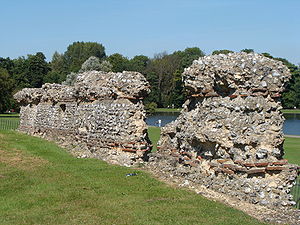
Bymure i England og Wales / Liste
Dette er en liste over bymure i England og Wales, som beskriver bymure der er blevet opført og brugt omkring disse byer fra det første århundrede og fremefter. De første bymure blev bygget af romerne efter deres erobring af Britannien i år 43. Romerne startede typisk ud med at opført et fort, som senere er blevet konverteret til rektangulære byer, der er blevet beskyttet af enten mure i sten eller træ og voldgrave. Mange af disse forsvarsværker overlevede Romerrigets fald i 300- og 400-tallet, og blev brugt i den ustabile post-romerske periode. Angel-saksiske konger foretog omfattende byudvidelser i 700- og 800-tallet, hvor de skabte fæstningsanlæg kaldet burh. Disse burh brugte nogle gange de tidligere romerske forsvarsværker, og mange er overlevet ind i den tidlige middelalder.